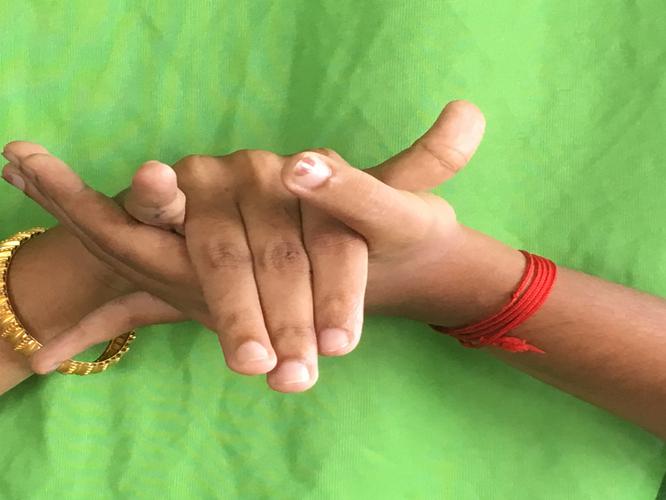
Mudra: Kurma
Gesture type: double_hand